Black Sash (TV series)

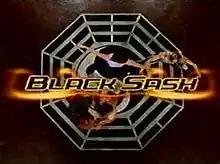

Black Sash is an American action adventure drama television series starring Russell Wong. It ran from March 30 to June 1, 2003. Including pilots, a total of eight episodes were made; however, only six episodes were aired on The WB.